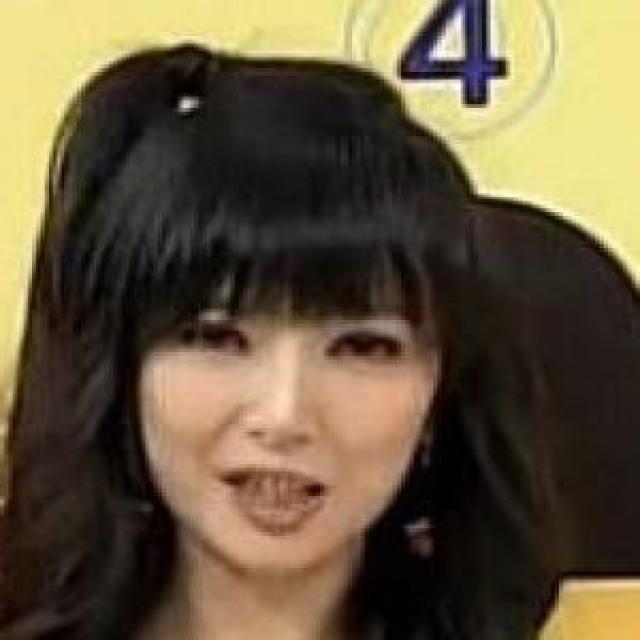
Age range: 21-44